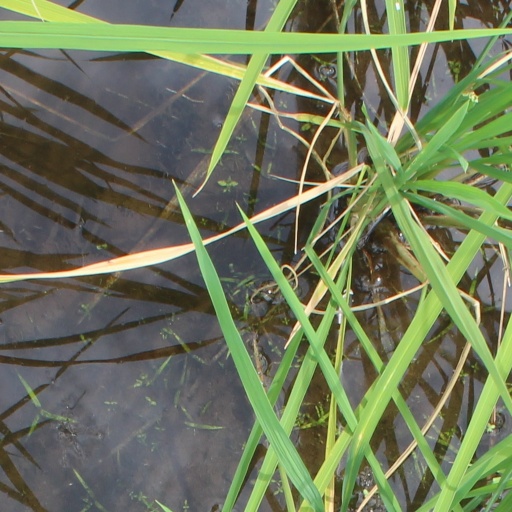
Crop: rice